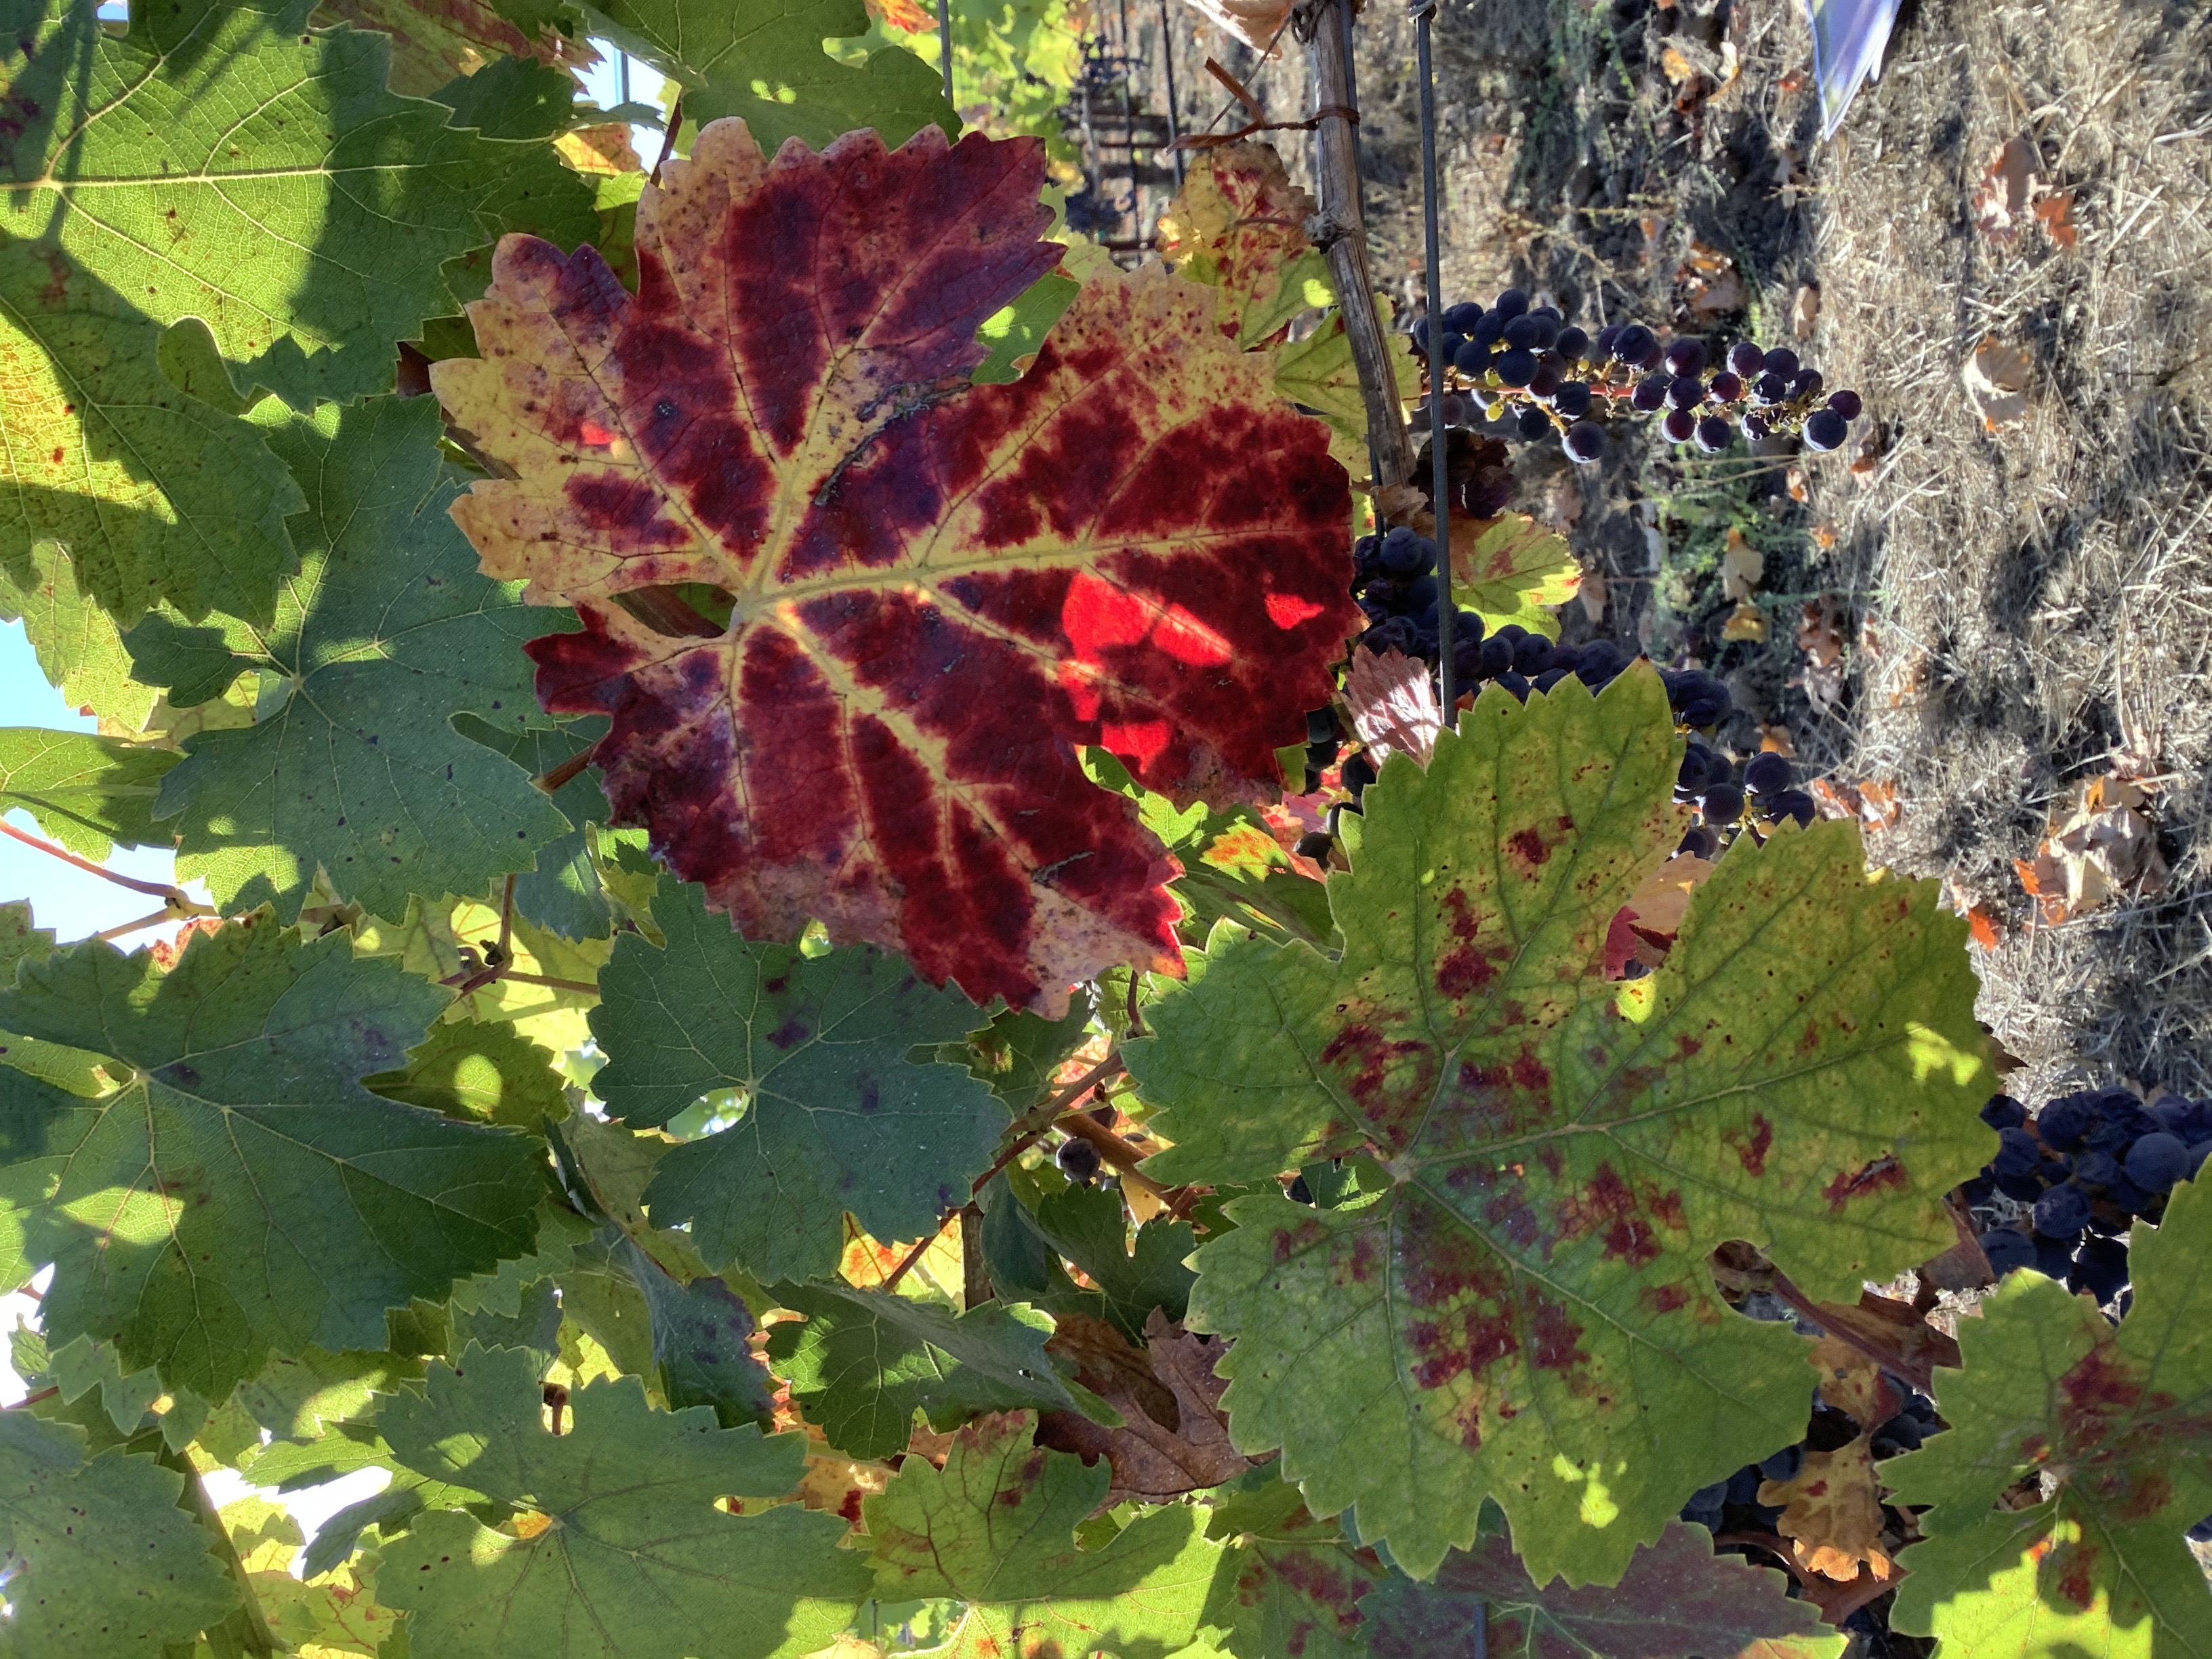
Label: Red Blotch